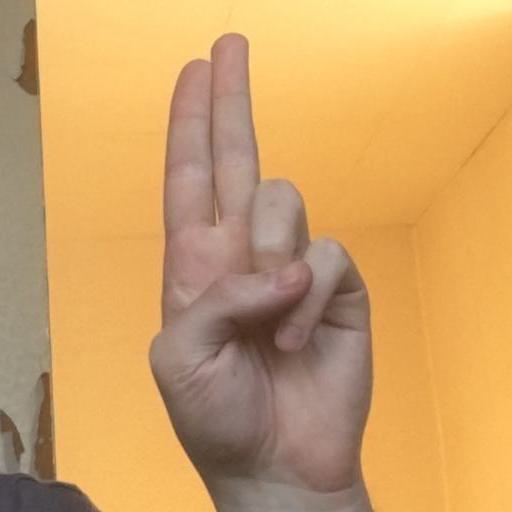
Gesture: two_up